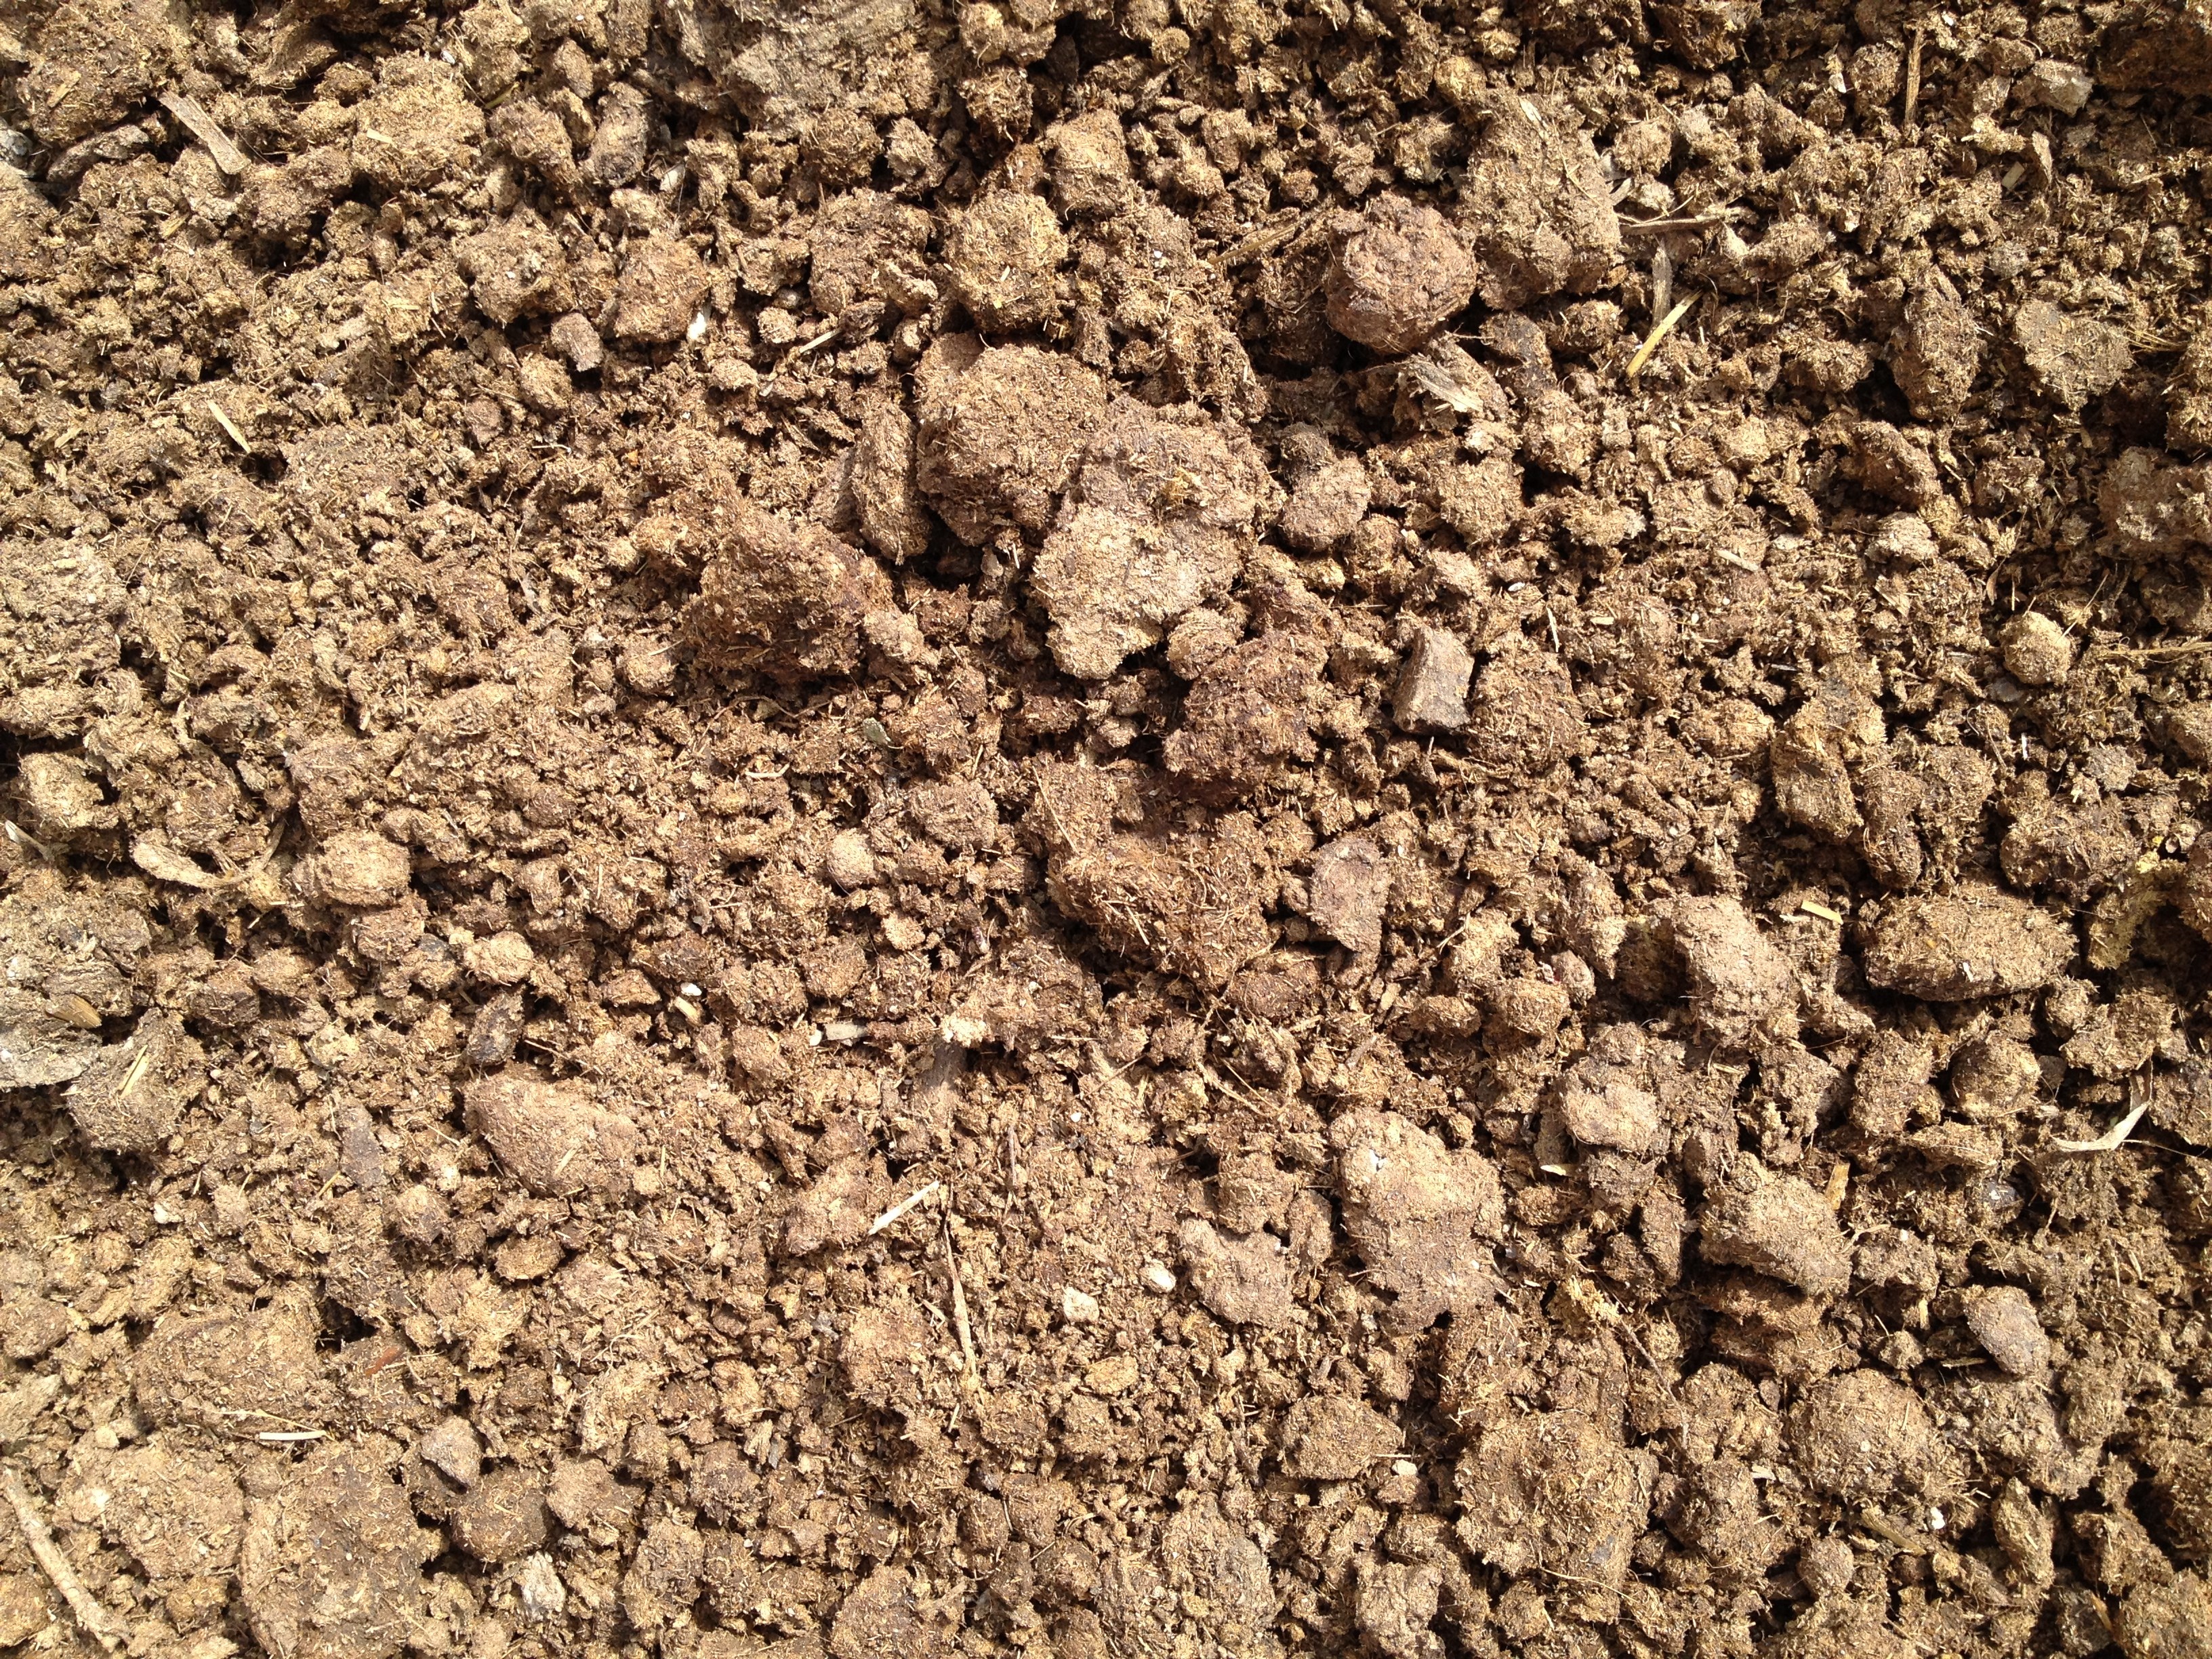
rock, field, grain, texture, soil, material, rubble, geology, crush, flooring, geological phenomenon